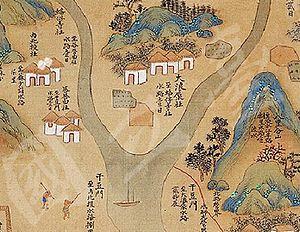
Le musée national de Taïwan, établi en 1908 par le gouvernement colonial japonais, est le plus ancien de l’île. Il est situé à Taipei, dans le district de Zhongzheng, dans le parc du Mémorial de la Paix 228.